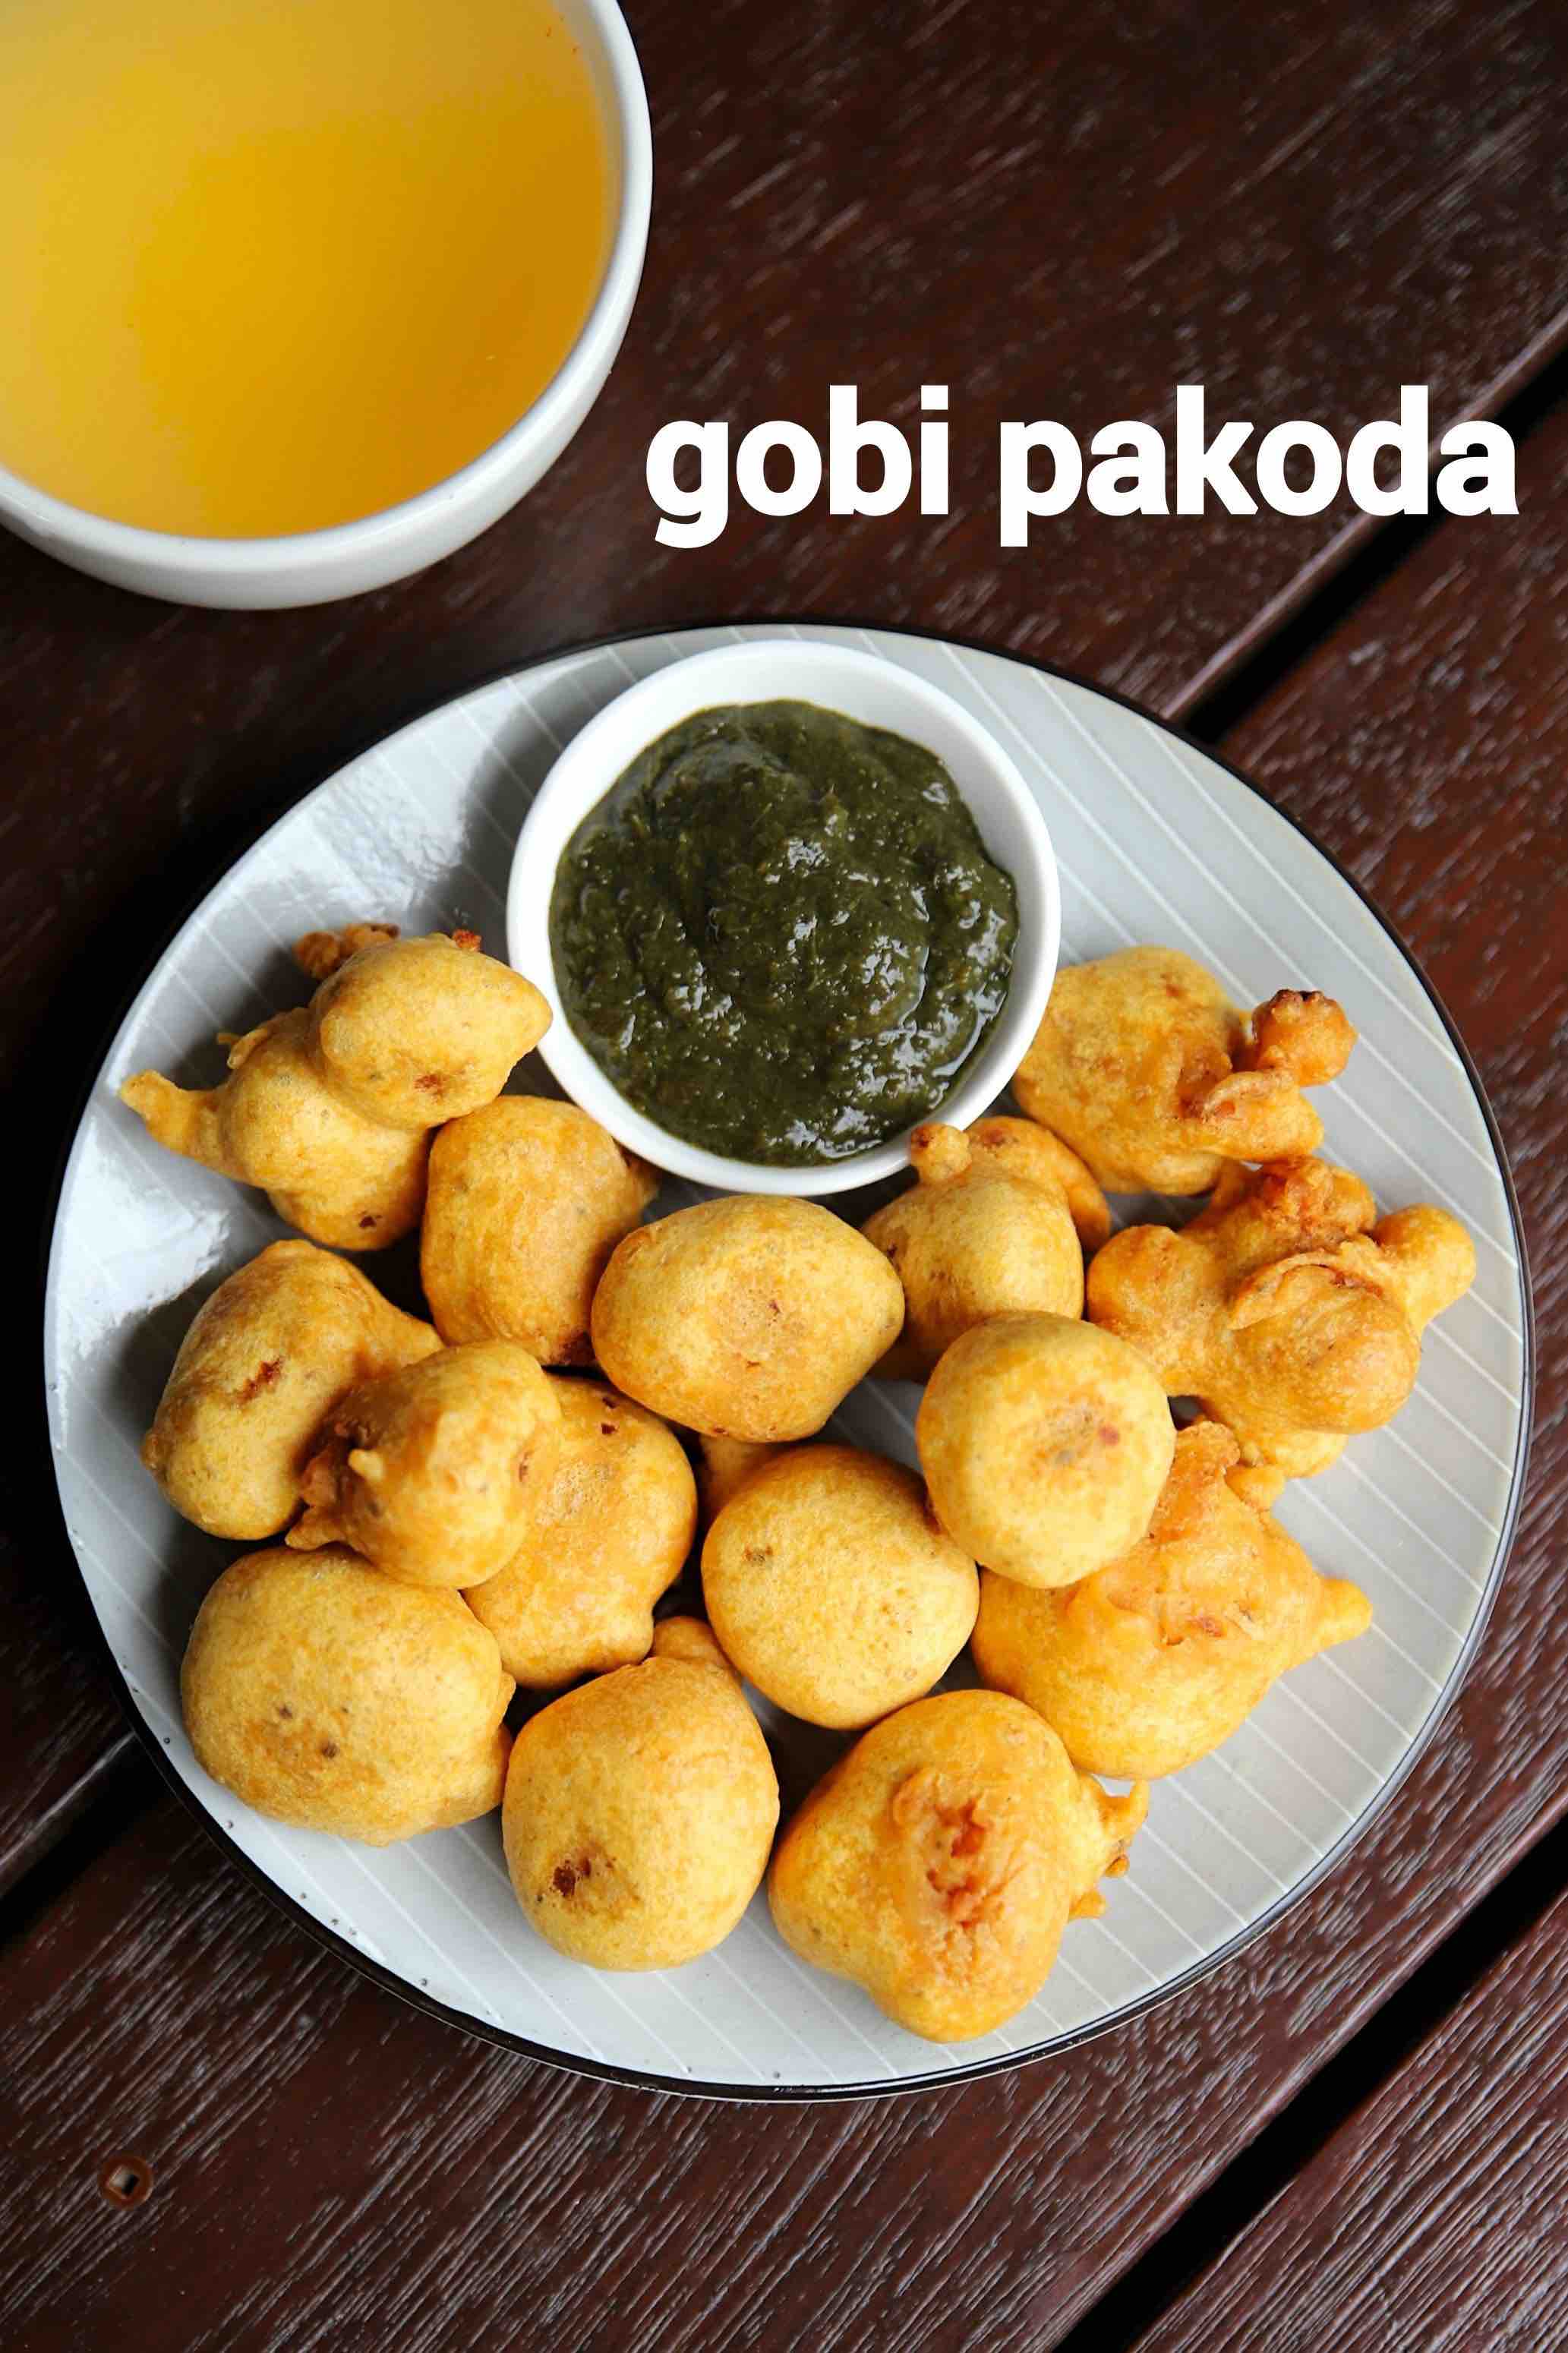
Dish: pakode